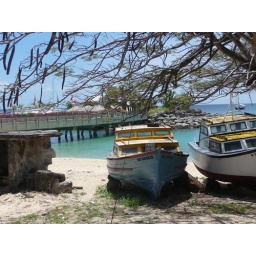
Taken out a public bus window! View in large to see the name of the left boat xD